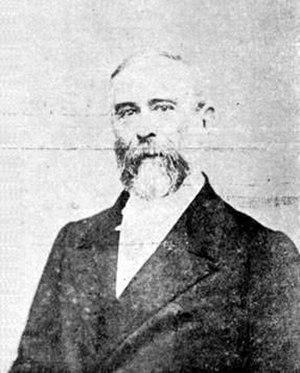
Atanasio de la Cruz Aguirre Aguado est un homme d'État uruguayen et président de la République orientale de l’Uruguay par intérim entre le 1ᵉʳ mars 1864 et le 15 février 1865.